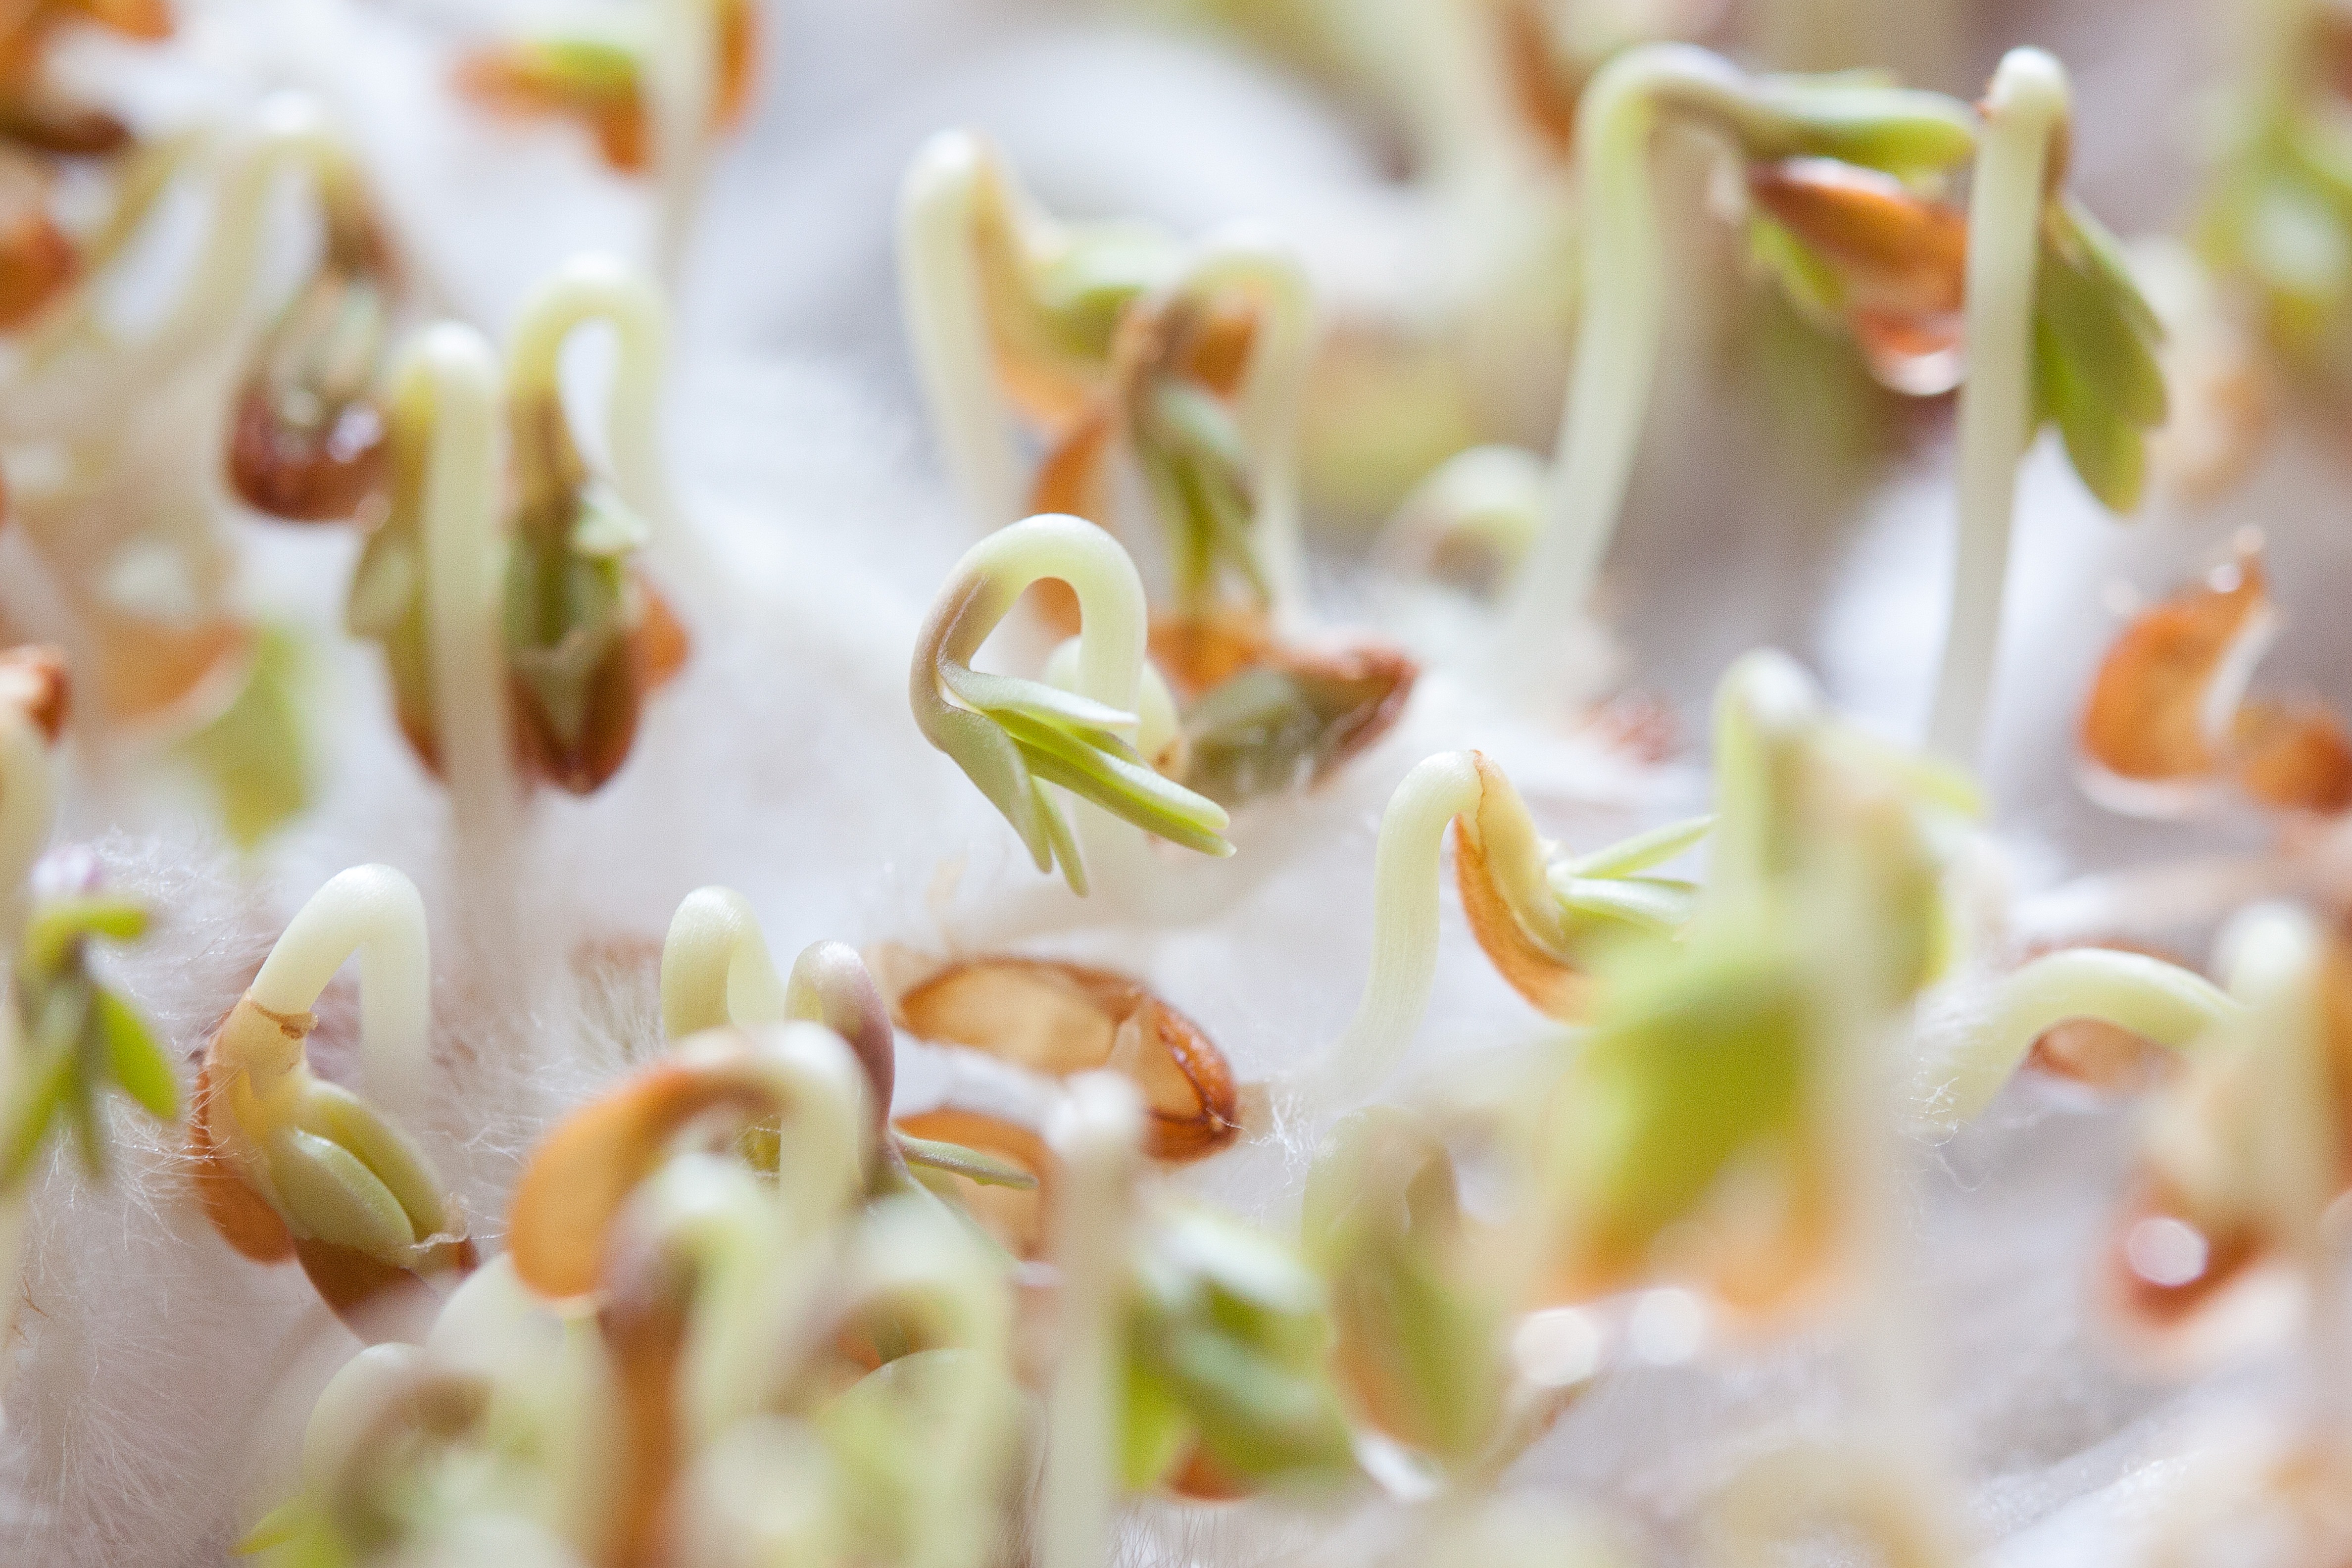
plant, white, flower, dish, food, green, produce, macro, dessert, delicious, seedling, tender, macro photography, light brown, seedlings, nutritious, bio, cress, flowering plant, naturkost, root system, developing germ, embryophyta, germ leaves, land plant, sprouting section, radicula, curved s shaped